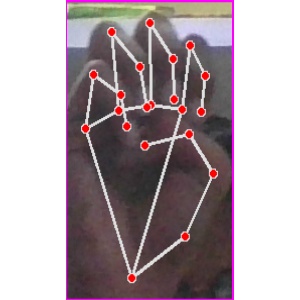
अक्षर: म